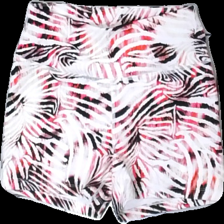
View: front
Type: Shorts
Category: Ladies
Brand: Soc (Stadium)
Colors: White, Pink, Red, Multicolor
Material: 74% polyester, 26% acrylic
Pattern: Other
Cut: Regular, Tight
Size: M
Trend: Sports
Price range: <50
Recommended usage: Reuse